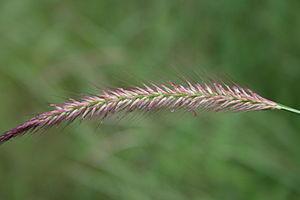
Pennisetum polysrachion est une plante de la famille de poeceae et du genre pennisetum.